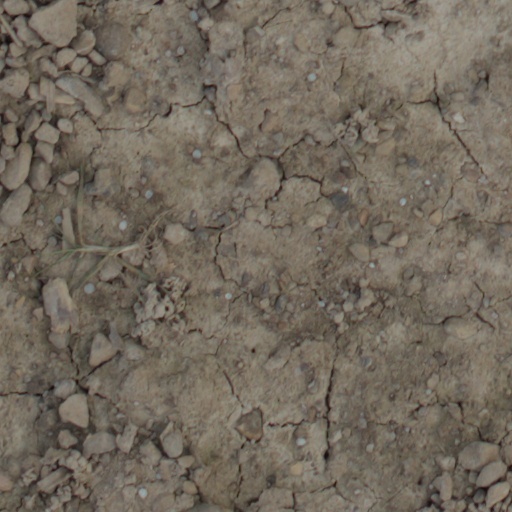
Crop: wheat